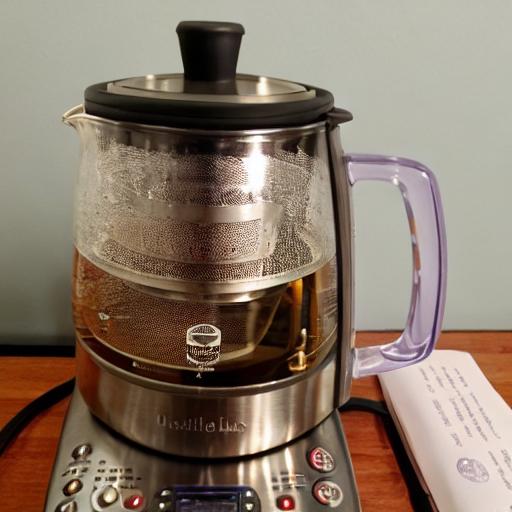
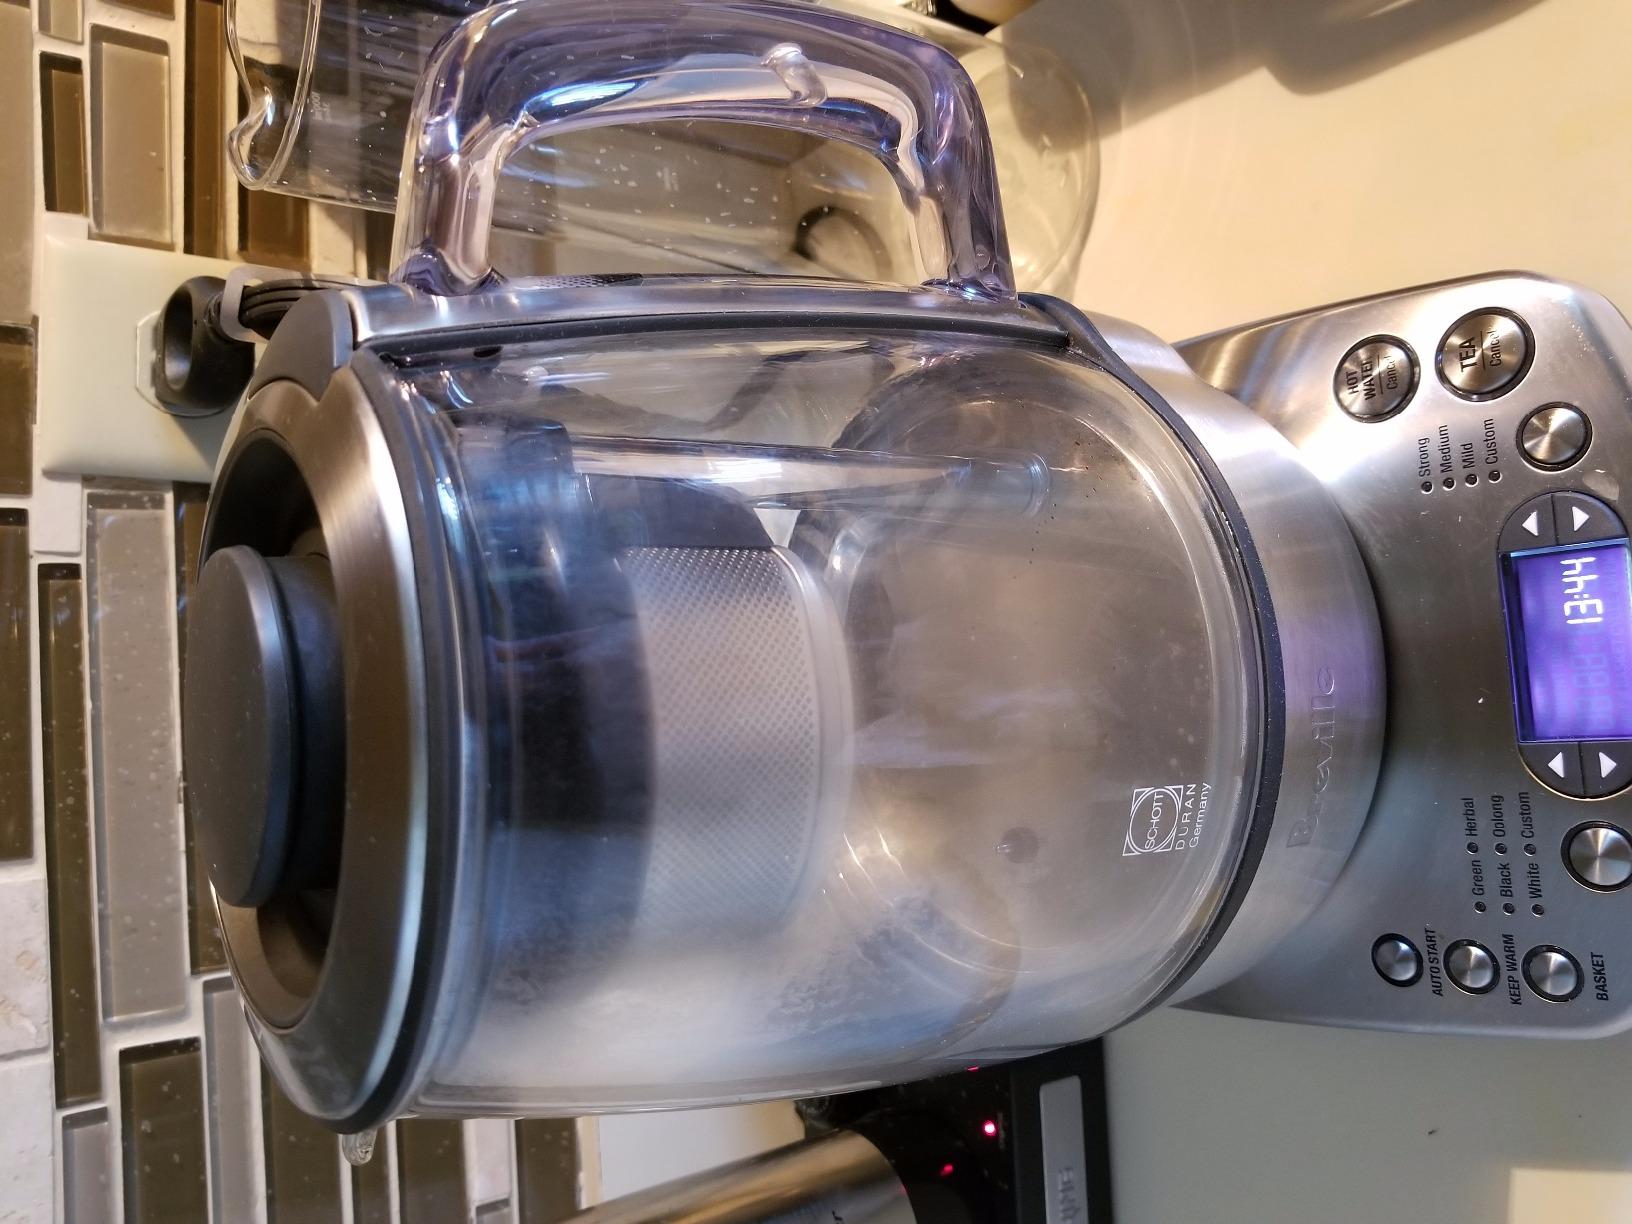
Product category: items_tea
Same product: no